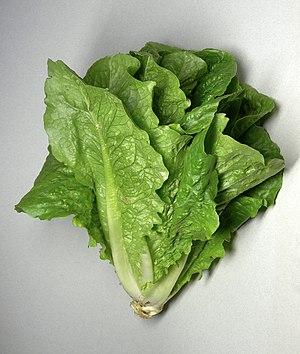
Laitue romaine (Lactuca sativa var. longifolia).
La laitue romaine est une variété de laitue qui pousse avec un cœur ferme et une longue tête de feuilles robustes. Au contraire de la plupart des laitues, elle tolère une chaleur élevée. Elle ne présentait pas de cœur à l'origine, mais la sélection tend à améliorer sa formation.